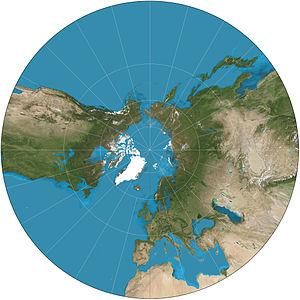
Cette liste recense différentes méthodes de projection cartographique.